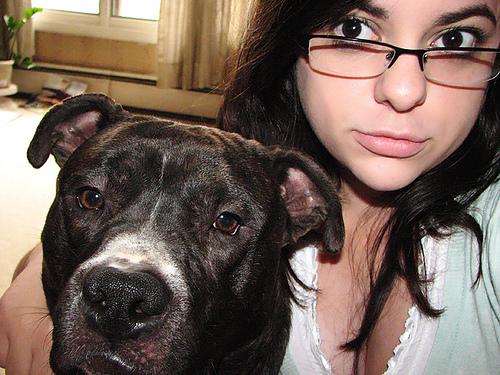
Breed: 216-n000078-American_Staffordshire_terrier